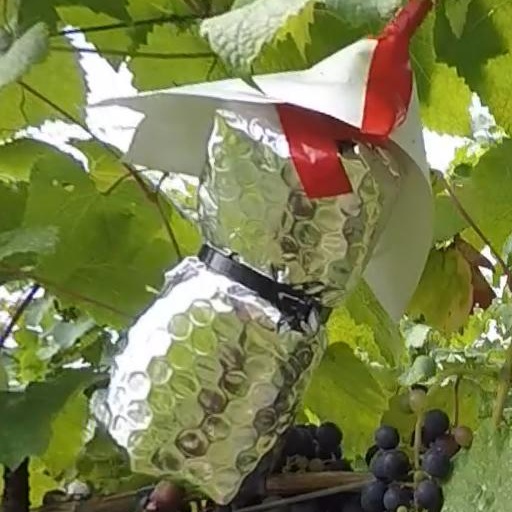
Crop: grape